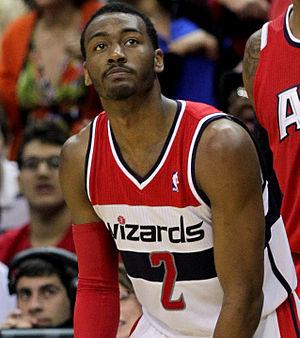
La NBA All-Rookie Team est une distinction annuelle remise par la NBA depuis la saison 1962-1963 aux meilleurs rookies de la saison régulière. Une seule équipe était nommée jusqu'en 1987-1988; depuis la saison 1988-1989, deux équipes sont désignées, la NBA All-Rookie First Team et la NBA All-Rookie Second Team. Les votants sont les entraîneurs des équipes NBA; ils ne peuvent pas voter pour les joueurs de leur propre équipe. Les joueurs reçoivent deux points pour chaque vote dans la First Team et un point pour chaque vote dans la Second Team. Les cinq joueurs ayant cumulé le plus de points composent alors la First Team, les cinq suivants composant alors la Second Team. En cas d'égalité pour la cinquième position pour chacune des équipes, les équipes comptent alors six joueurs. Le dernier cas d'égalité remonte à 2009, entre Rudy Fernández et D. J. Augustin. Il n'y a pas de respect exigé quant au poste occupé. Par exemple, la First Team comptait quatre ailiers et un meneur en 2008.